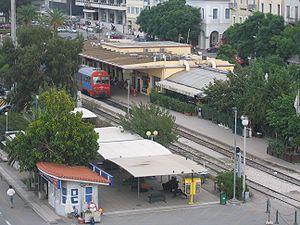
La gare de Patras est une gare ferroviaire grecque des lignes du Pirée à Patras et de Patras à Pyrgos. Elle est située dans la ville de Patras du district régional d'Achaïe dans la périphérie de la Grèce-Occidentale.